Indiana Jones and the Temple of Doom (1985 video game)

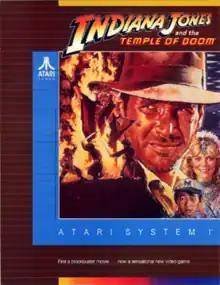
North American arcade flyer

Indiana Jones and the Temple of Doom is an action game developed by Atari Games and released in arcades in 1985. It is based on the 1984 film of the same name, the second film in the "Indiana Jones" franchise. It is the first Atari System 1 arcade game to include digitized speech, including voice clips of Harrison Ford as Indiana Jones and Amrish Puri as Mola Ram, as well as John Williams's music from the film.